Dresden Grenzstraße station

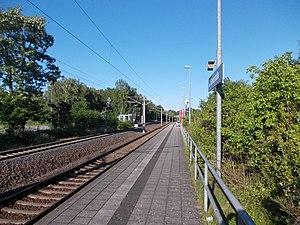
Dresden Grenzstraße railway station

Dresden Grenzstraße station is a railway station in Dresden-Klotzsche, Germany. The station is located on the Dresden-Klotzsche–Dresden Flughafen railway. The train services are operated by Deutsche Bahn, as part of the Dresden S-Bahn.